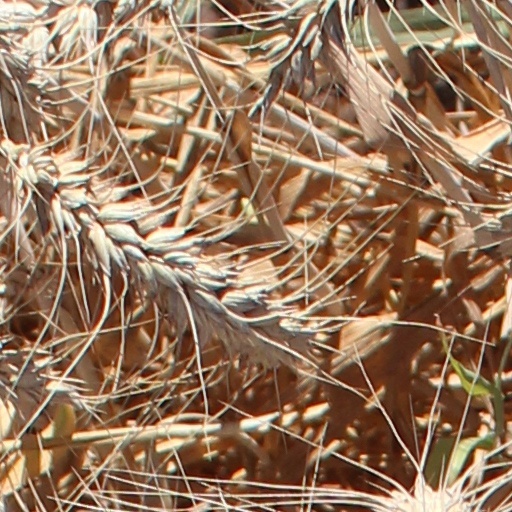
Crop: wheat